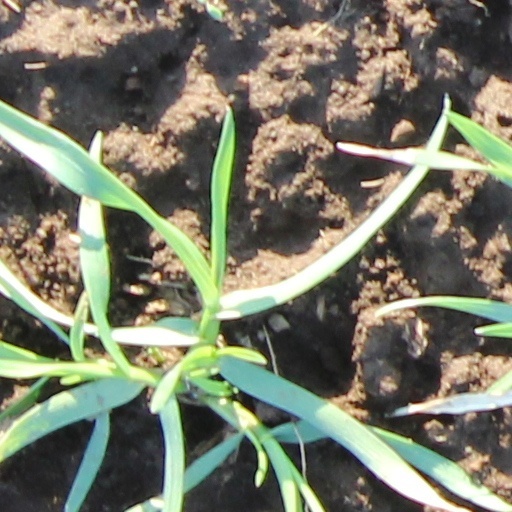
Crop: wheat